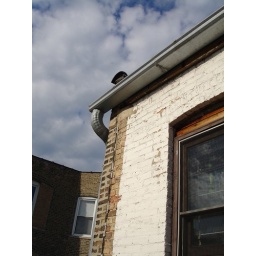
White painted brick against a blue sky